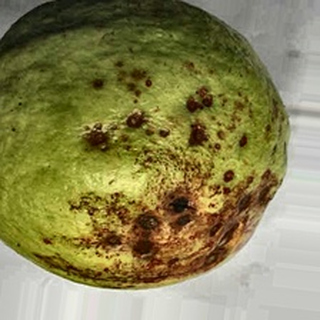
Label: guava_anthracnose